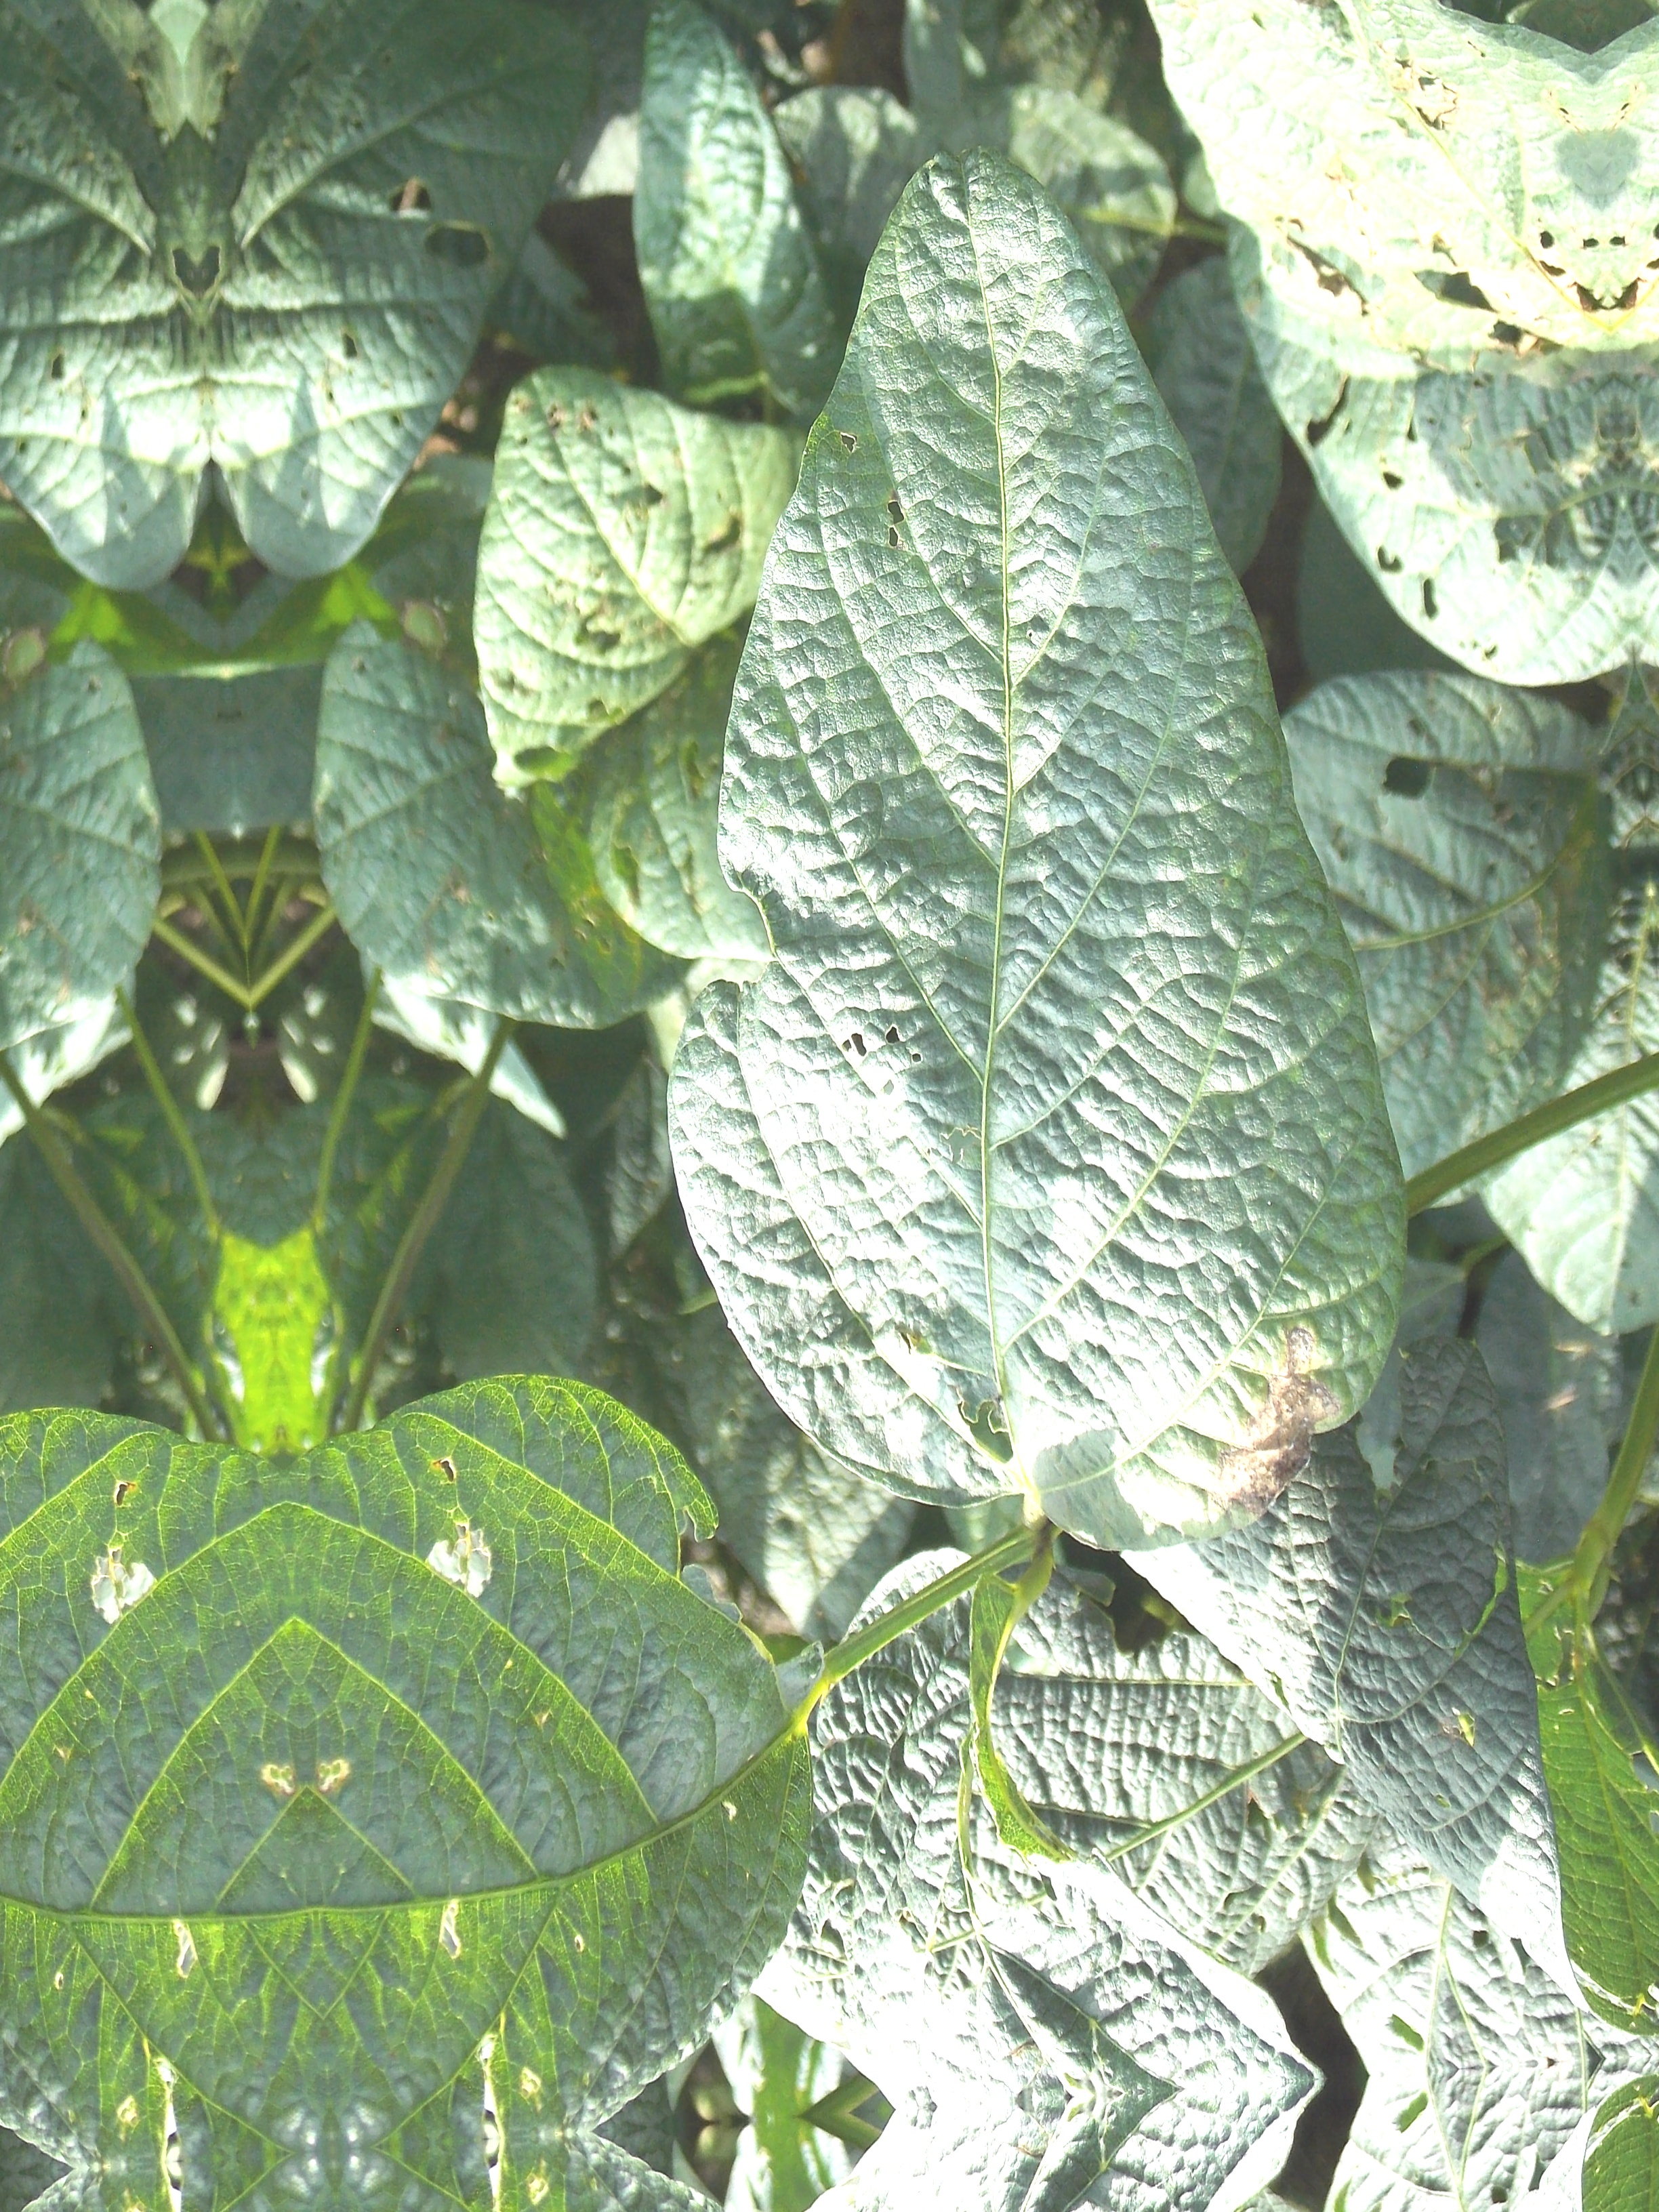
Label: Disease